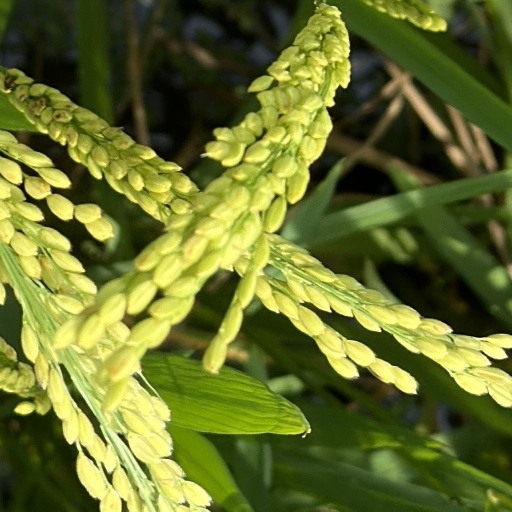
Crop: rice